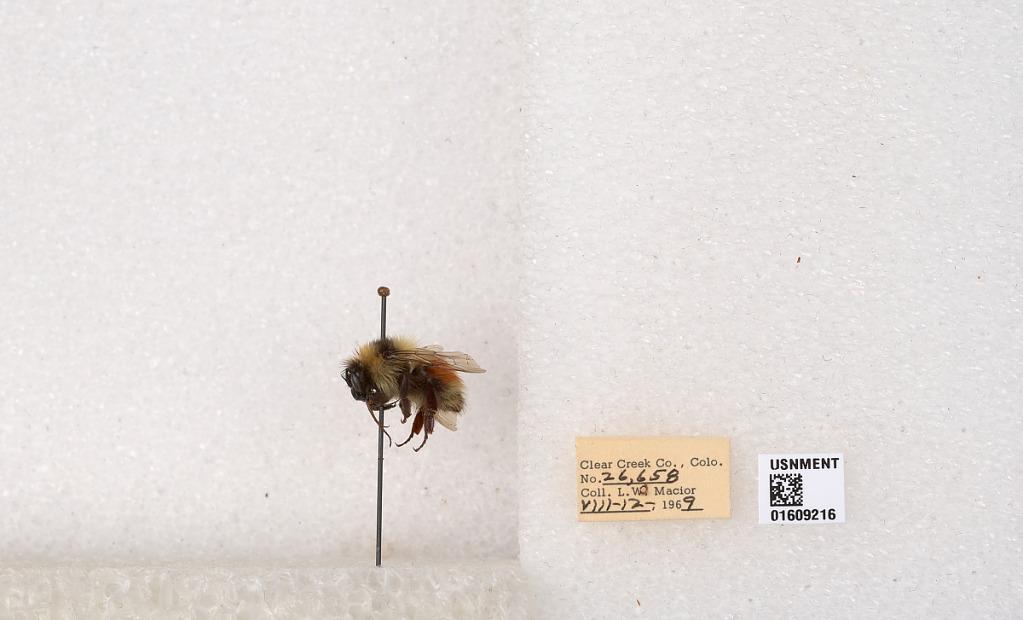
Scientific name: Bombus (Pyrobombus) sylvicola Kirby
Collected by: L. Macior
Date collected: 1969-8-12
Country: United States
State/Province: Colorado
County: Clear Creek
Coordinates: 39.7006, -105.694